Lina Khoury

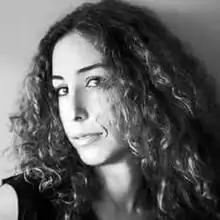
Lebanese Theatre Director

Lina Khoury (Arabic لينا خوري), born April 27, 1976, is a Lebanese theatre director, writer, producer, and educator. She is known for tackling taboo subjects and raising controversial questions in her plays.